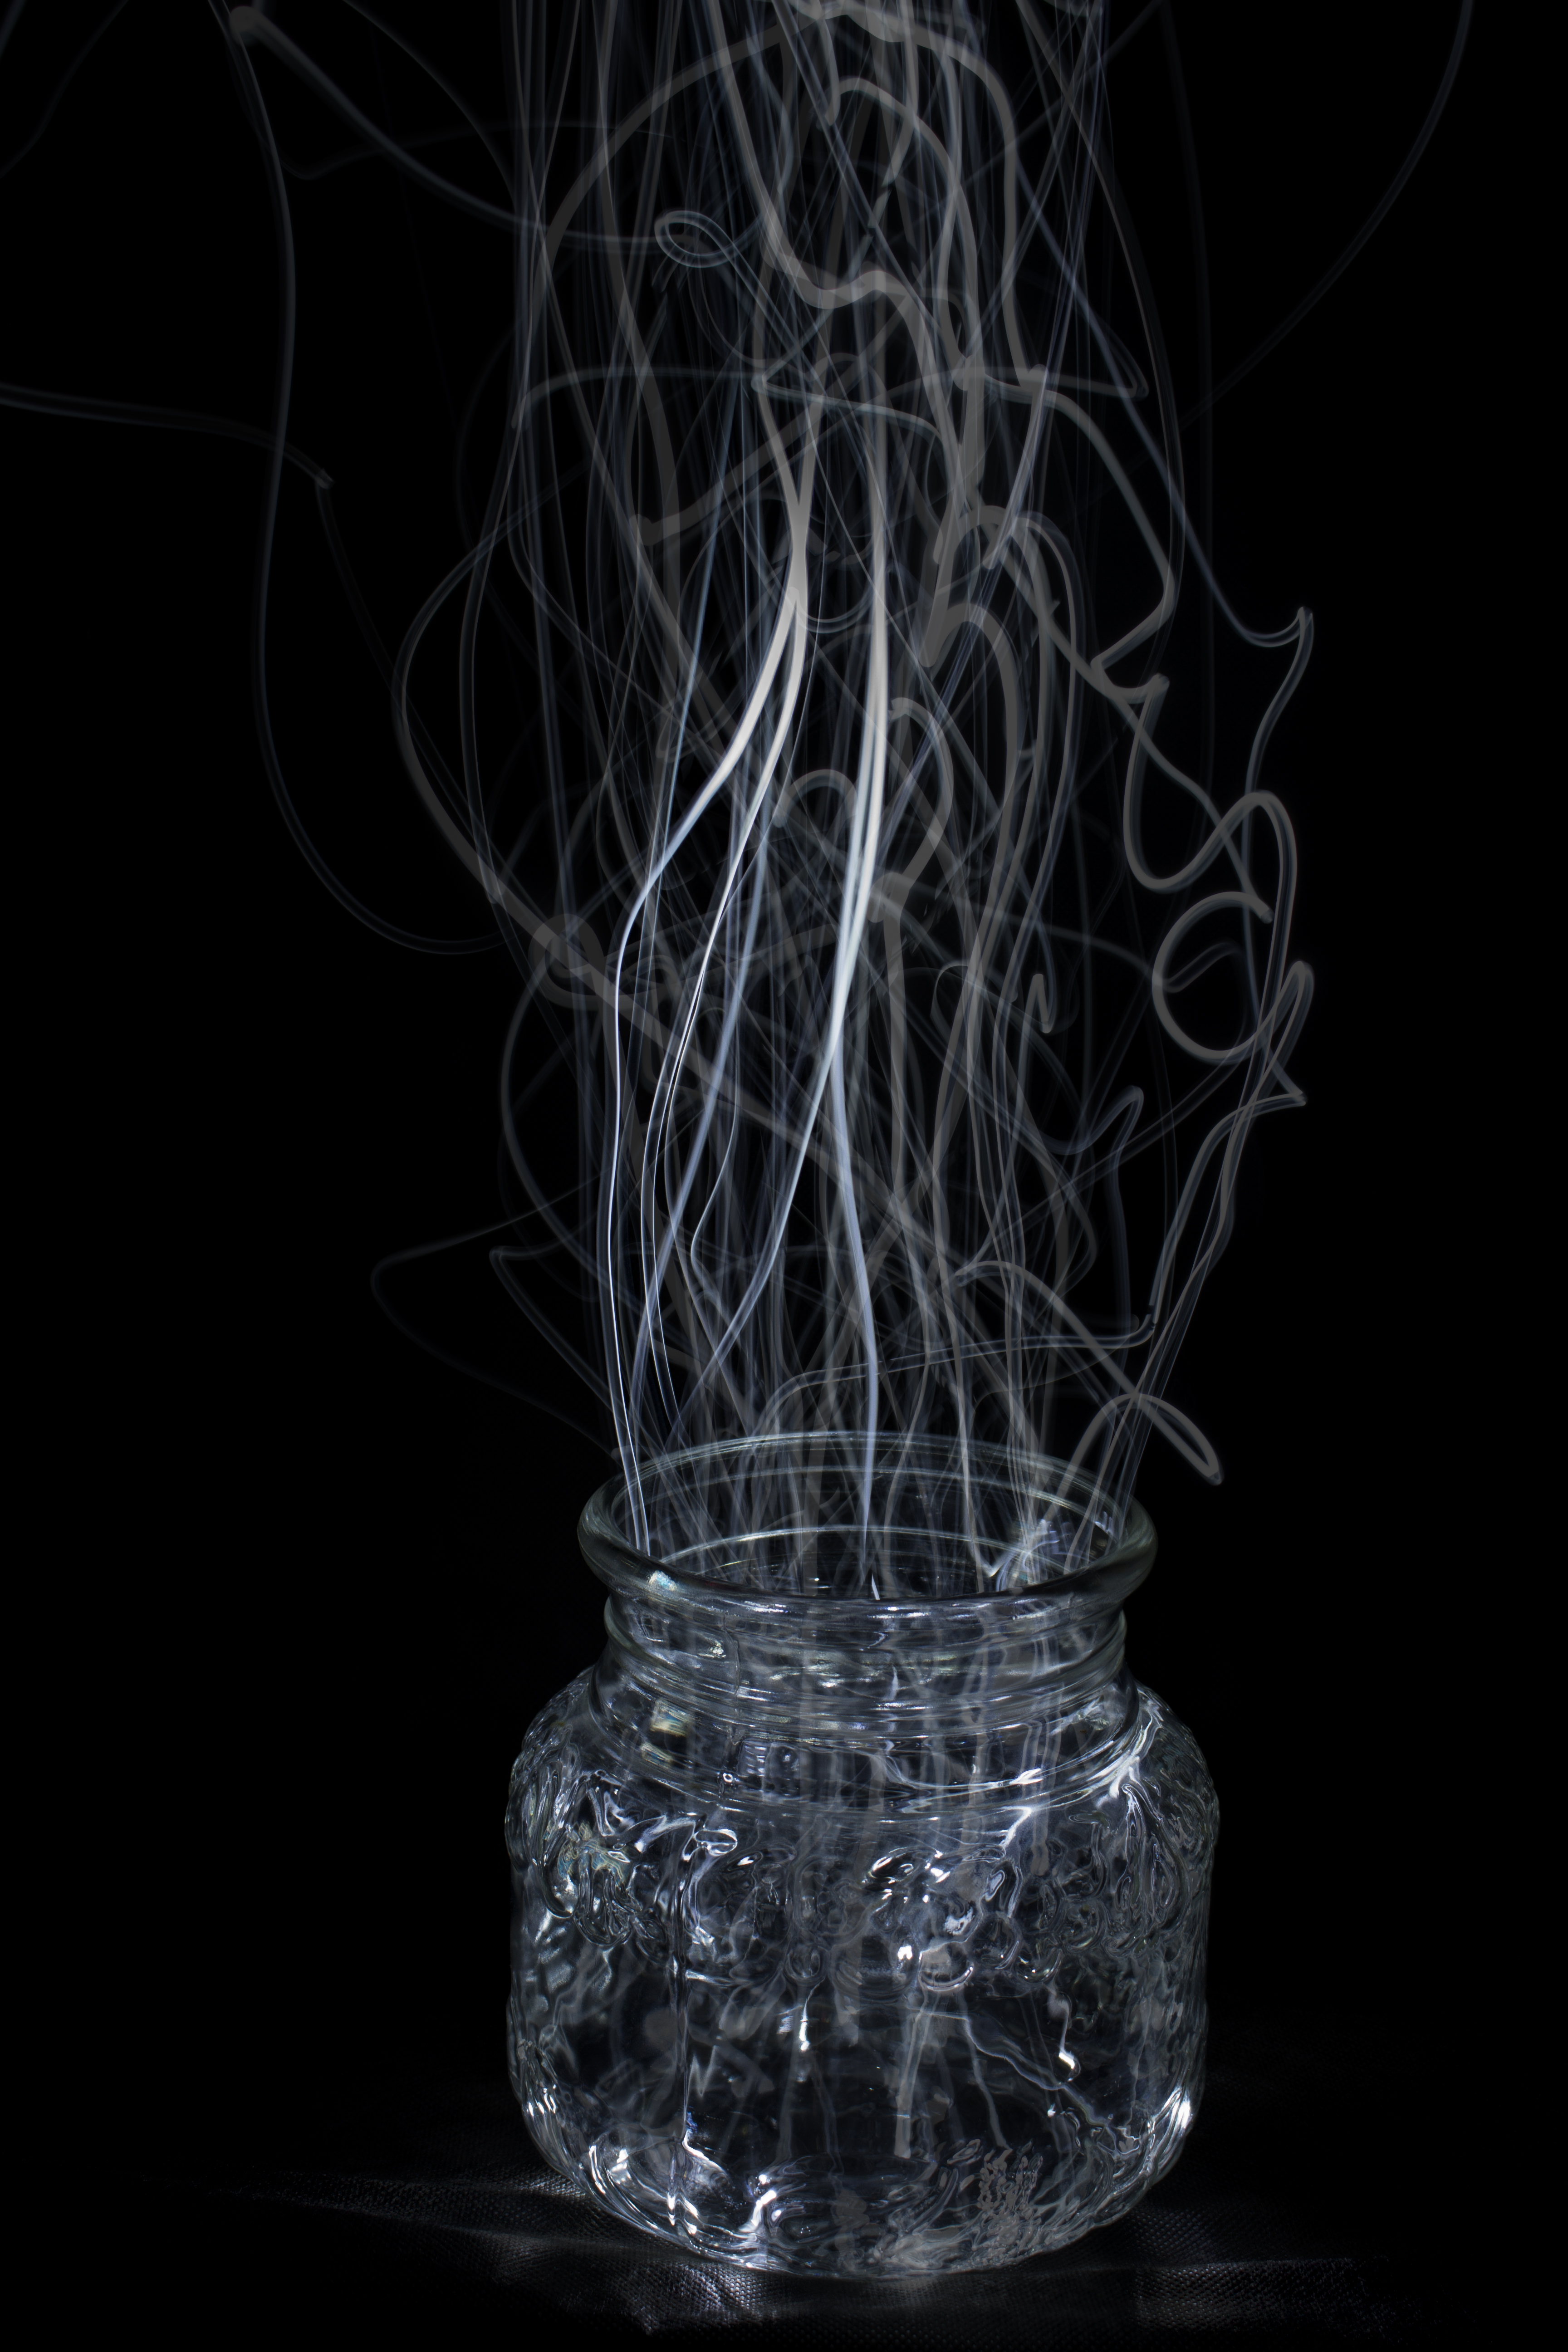
black and white, darkness, lighting, uk, peterborough